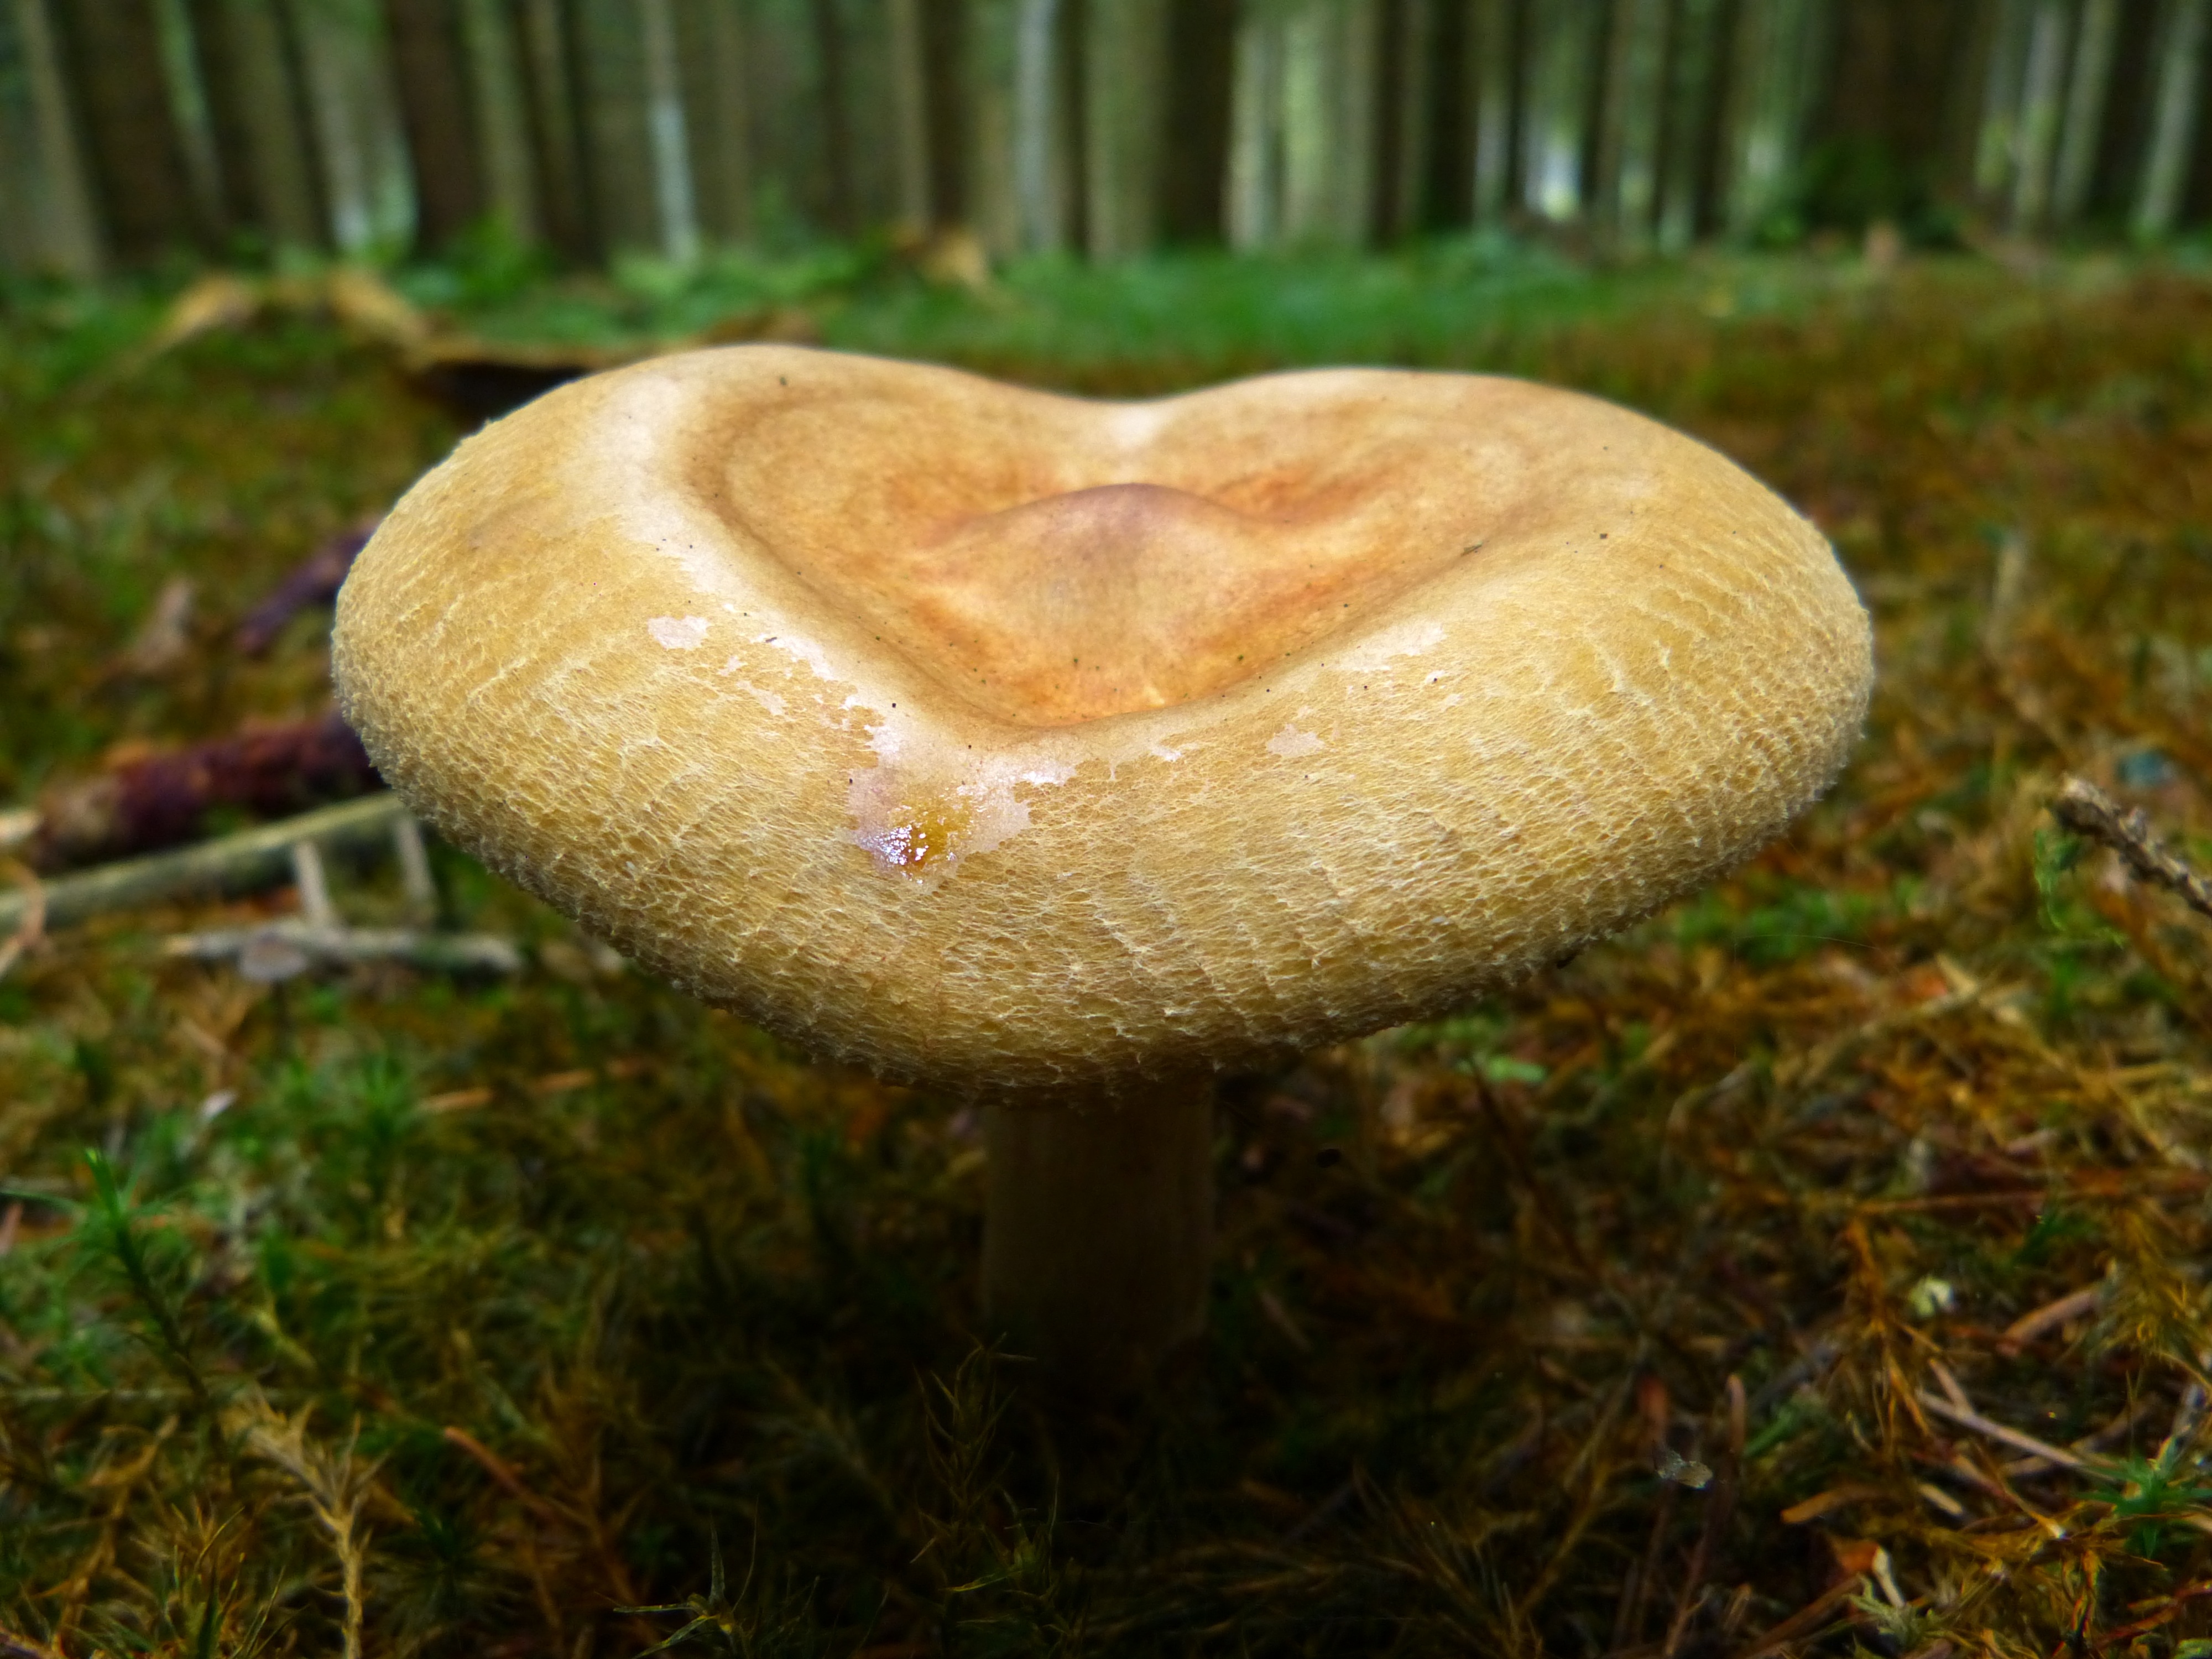
nature, forest, autumn, brown, mushroom, fauna, heart shaped, fungus, woodland, agaric, bolete, agaricus, macro photography, matsutake, oyster mushroom, edible mushroom, medicinal mushroom, agaricomycetes, agaricaceae, champignon mushroom, penny bun, pleurotus eryngii